History of watches

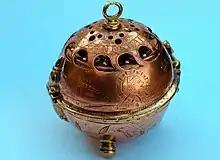
An early watch from around 1505 purportedly by Peter Henlein

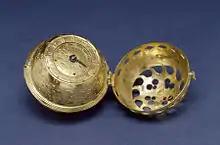
A pomander watch from 1530 once belonged to Philip Melanchthon and is now in the Walters Art Museum, Baltimore.

The first timepieces to be worn, made in the 16th century beginning in the German cities of Nuremberg and Augsburg, were transitional in size between clocks and watches. Portable timepieces were made possible by the invention of the mainspring in the early 15th century. Nuremberg clockmaker Peter Henlein (or Henle or Hele) (1485-1542) is often credited as the inventor of the watch. He was one of the first German craftsmen who made "clock-watches", ornamental timepieces worn as pendants, which were the first timepieces to be worn on the body. His fame is based on a passage by Johann Cochläus in 1511,